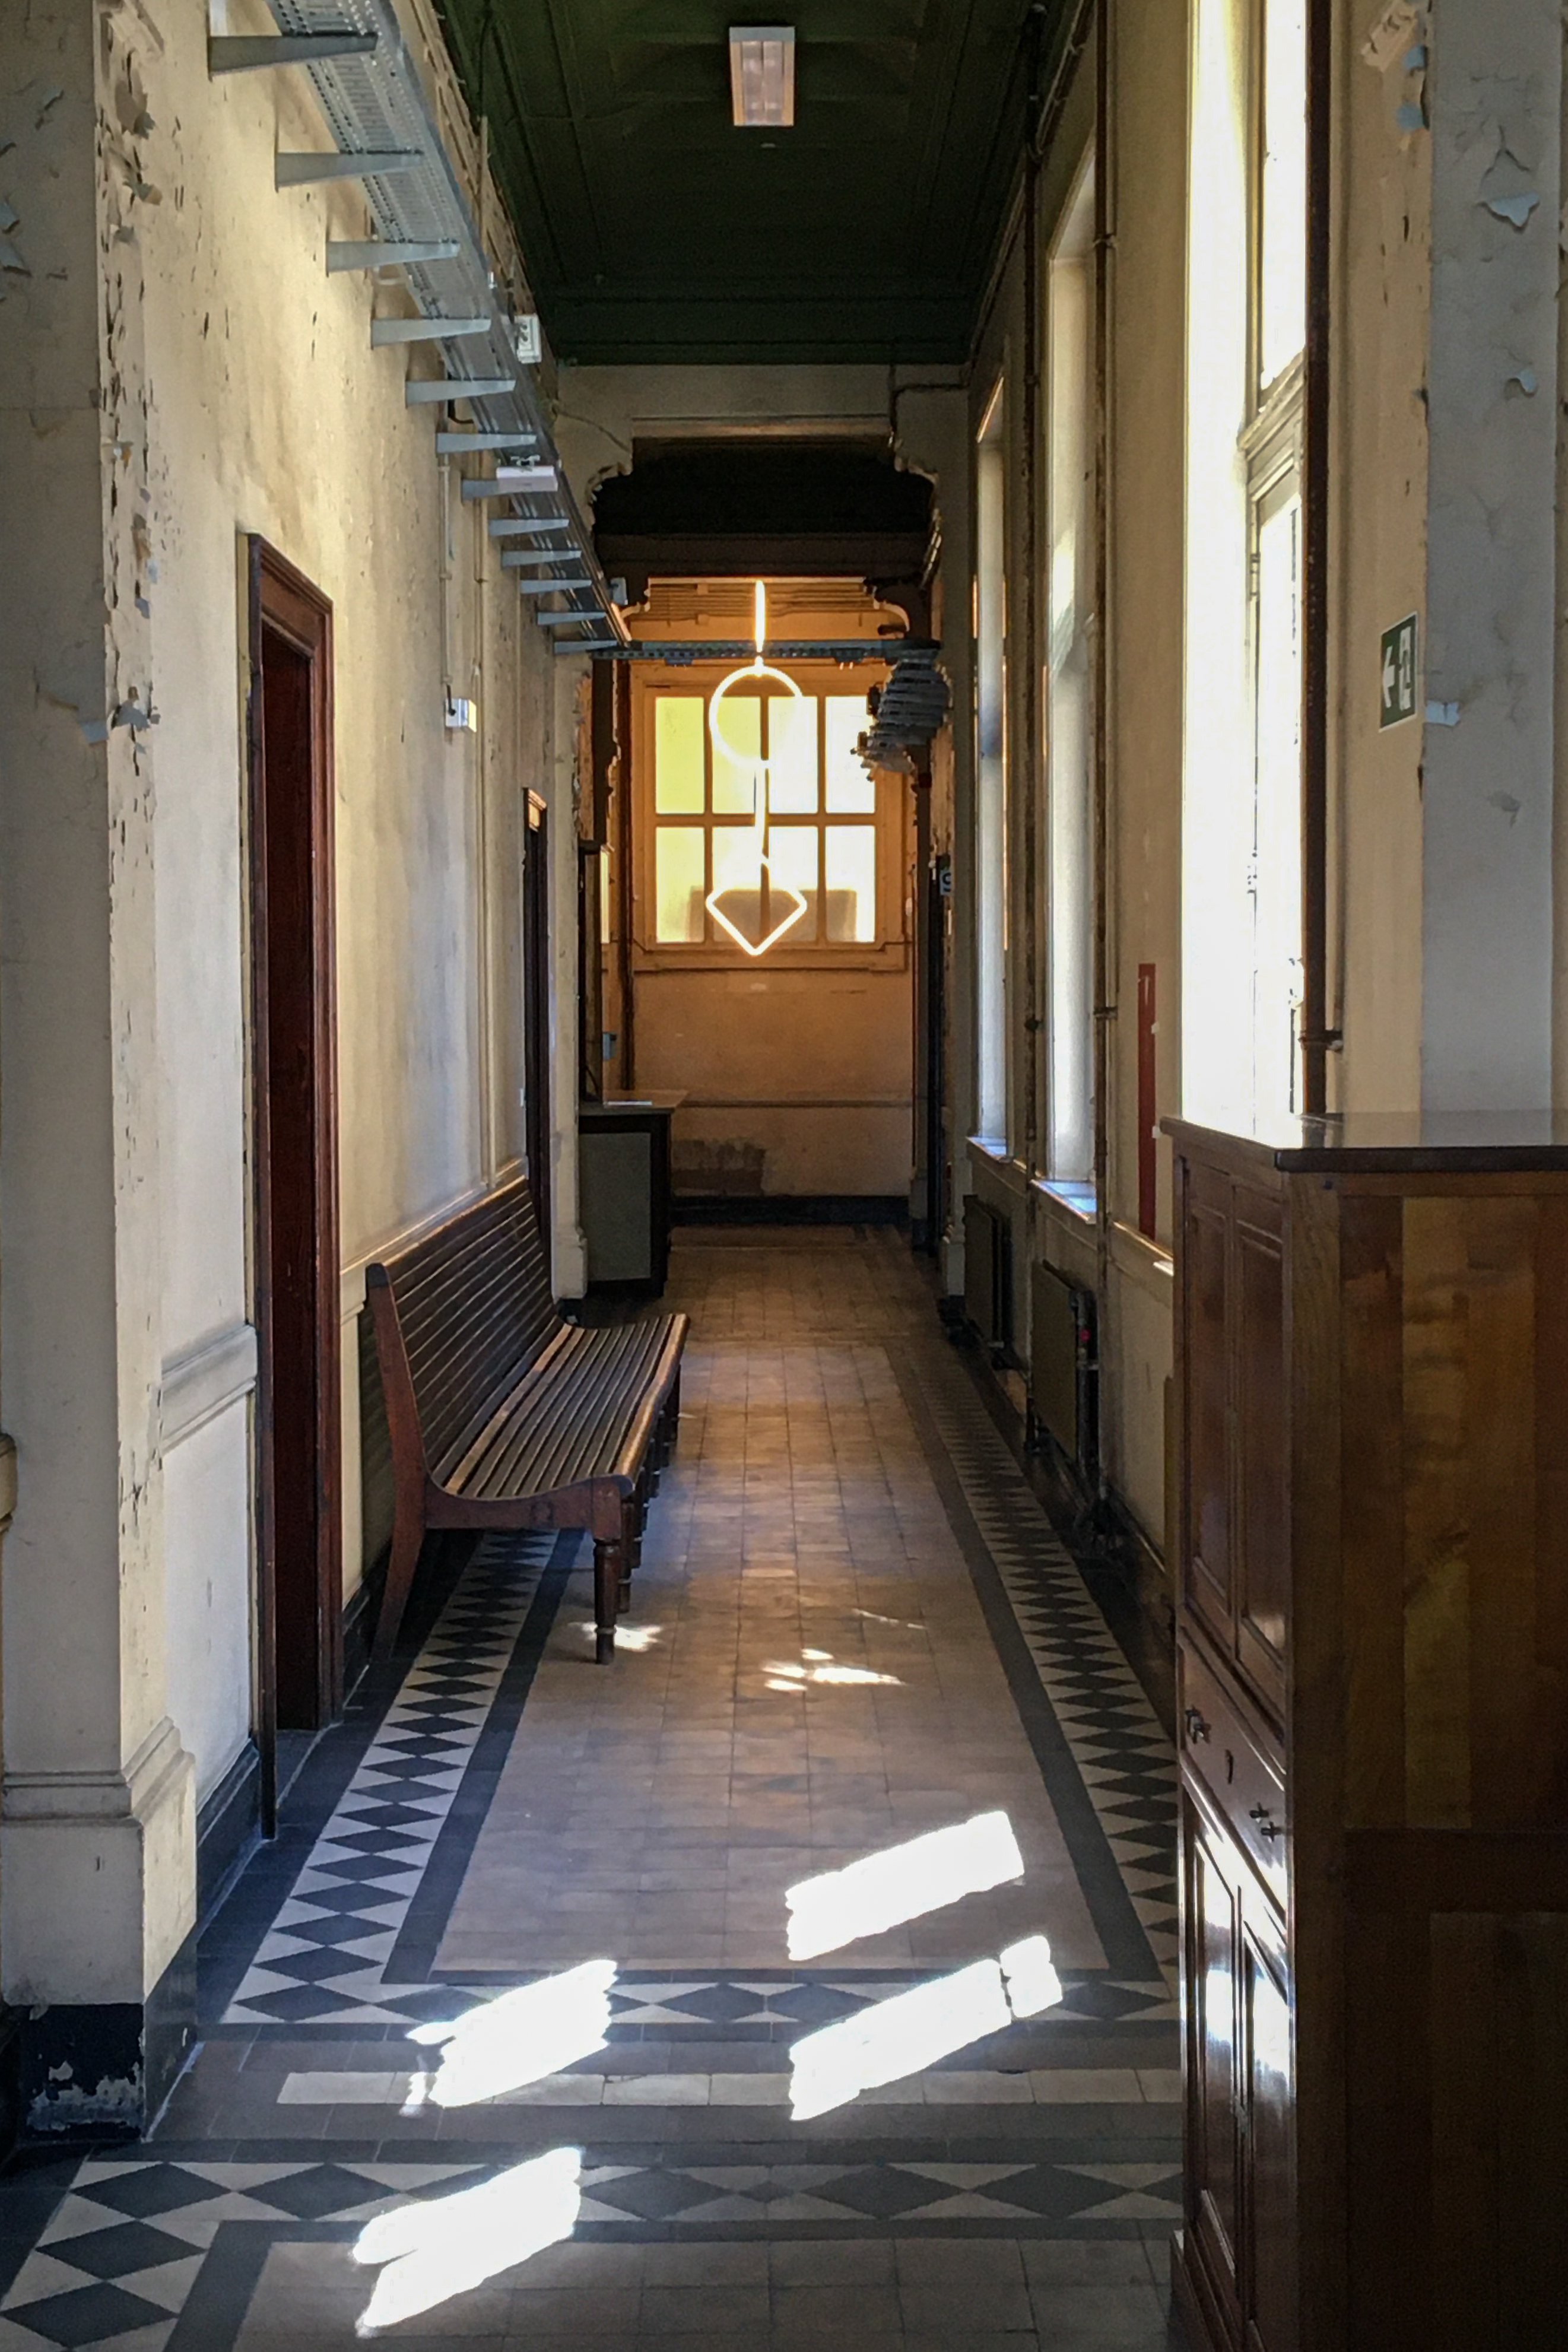
light, art, reflection, property, window, fixture, wood, interior design, floor, building, ceiling, symmetry, flooring, house, Tints and shades, urban area, city, column, hall, shade, room, daylighting, stock photography, glass, beam, light fixture, metal, shadow, door, facade, hardwood, transport, darkness